Metrorail (Miami-Dade County)

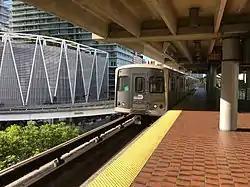
A Budd train entering Brickell station in 2017

Metrorail formerly used 136 heavy-rail cars (known as the Universal Transit Vehicle) built by the Budd Company under the name "Transit America"; they are identical to those used on the Baltimore Metro SubwayLink (save for the modifications made to Baltimore's cars during their refurbishment between 2002 and 2005), as the two systems were built at the same time, and the two agencies were able to save money by sharing a single order. The Baltimore-Miami order was among the last orders Budd filled before shuttering its railcar manufacturing business; a fleet of similar vehicles was manufactured by Società Italiana Ernesto Breda for the Red and Purple lines of the Los Angeles Metro Rail between 1988 and 2000.